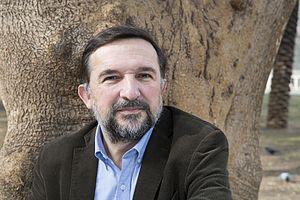
Sergio Vila-Sanjuán, né à Barcelone en 1957, est un écrivain et journaliste culturel catalan.